Lithgow, New South Wales

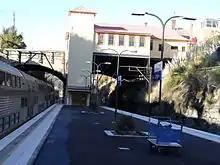
Lithgow railway station

Lithgow is adjacent to a number of national parks and other attractions. Places to visit include the Zig Zag Railway, Glow Worm Tunnel, Newnes in the Wolgan Valley and Glen Davis in the Capertee Valley, the second largest canyon in the world.